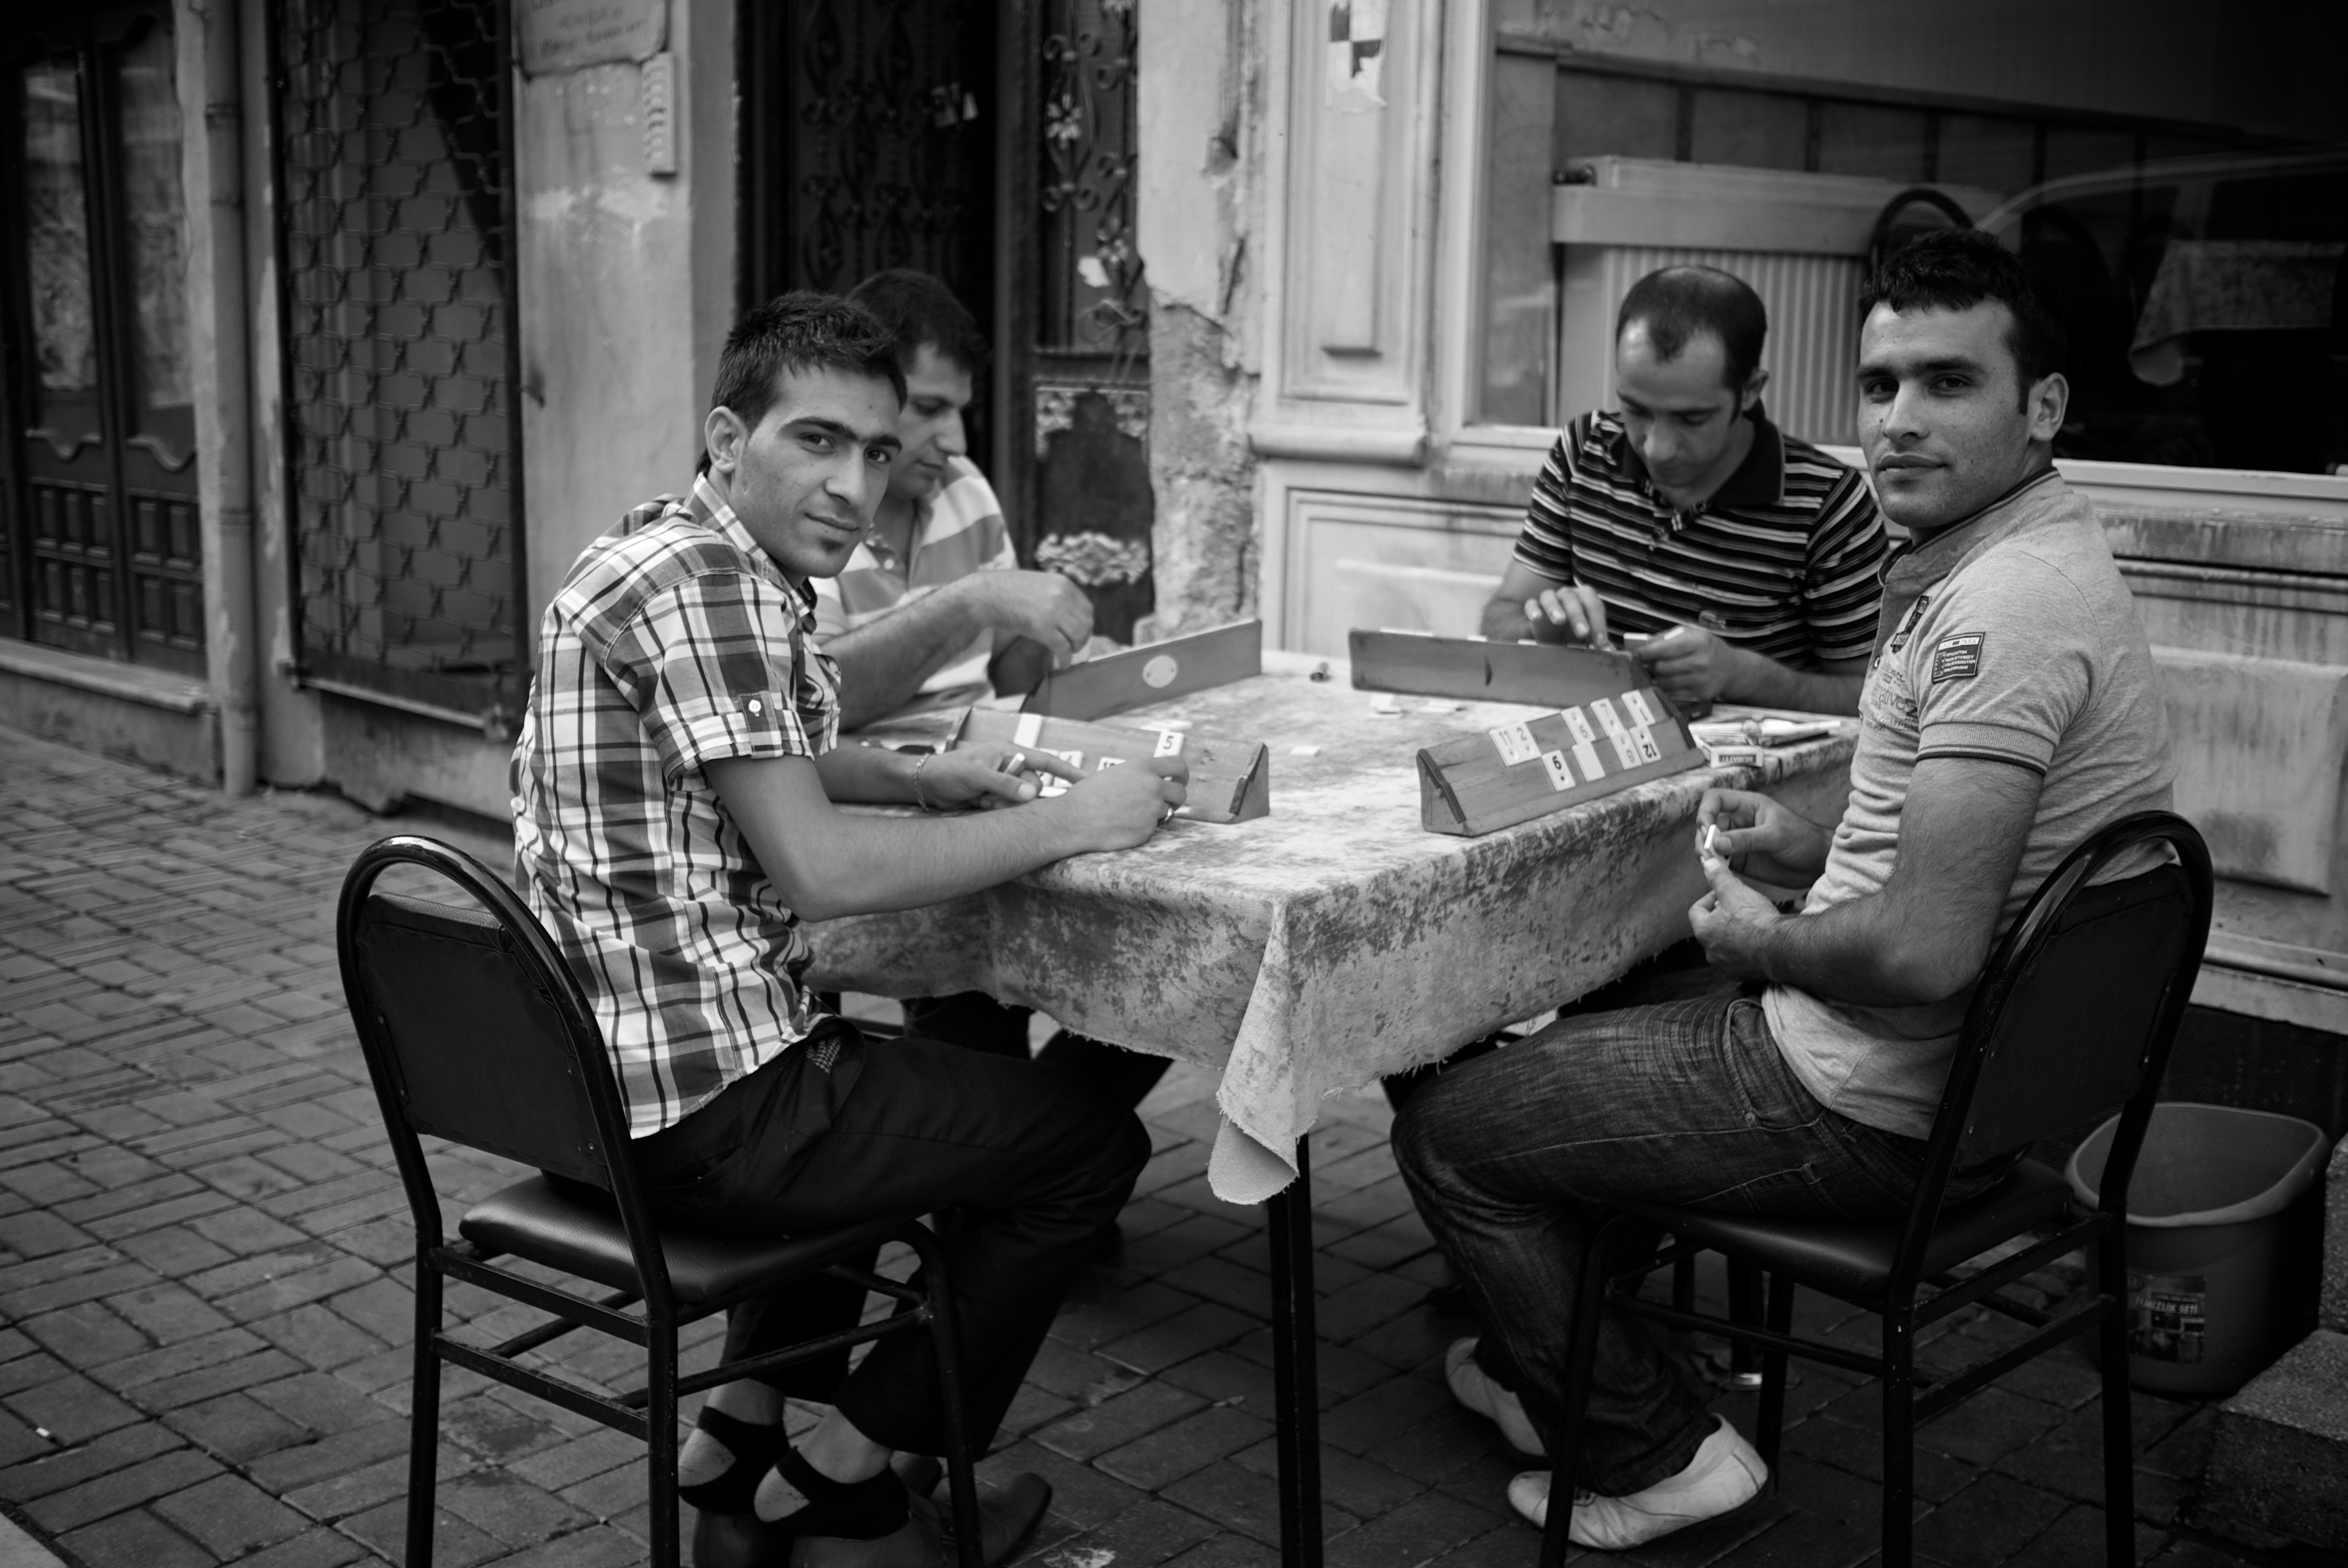
person, black and white, people, white, street, photography, ebook, sitting, training, black, monochrome, streetphotography, flickr, thomas, video, olympus, photograph, snapshot, omd, fuji, leica, monochrom, leuthard, hcb, thomasleuthard, streettogs, monochrome photography, human positions